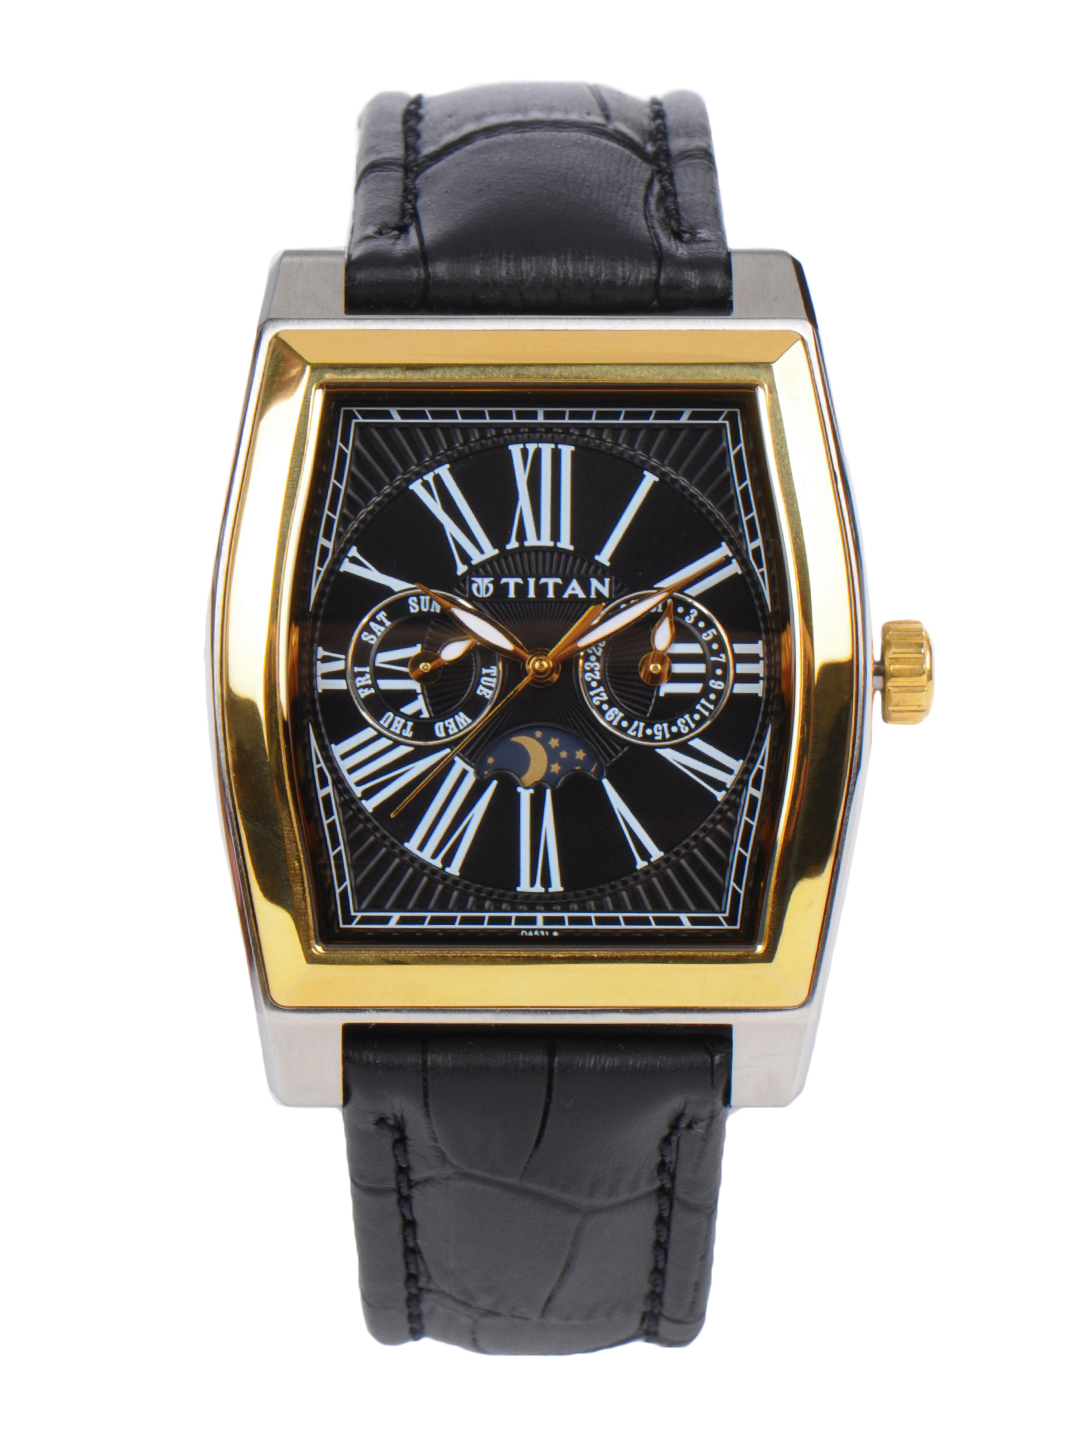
Titan Men Chronograph Black Dial Watch
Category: Accessories / Watches / Watches
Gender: Men
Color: Black
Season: Winter 2016
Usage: Casual